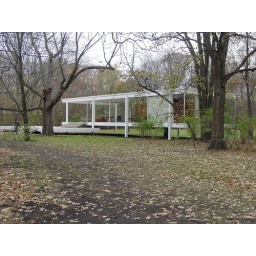
Mies van der Rohe's Farnsworth house in Plano, IL